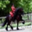
Label: horse